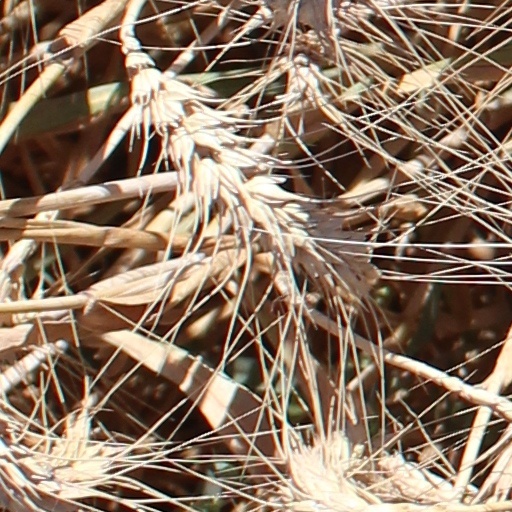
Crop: wheat